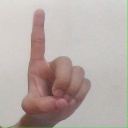
अक्षर: ड